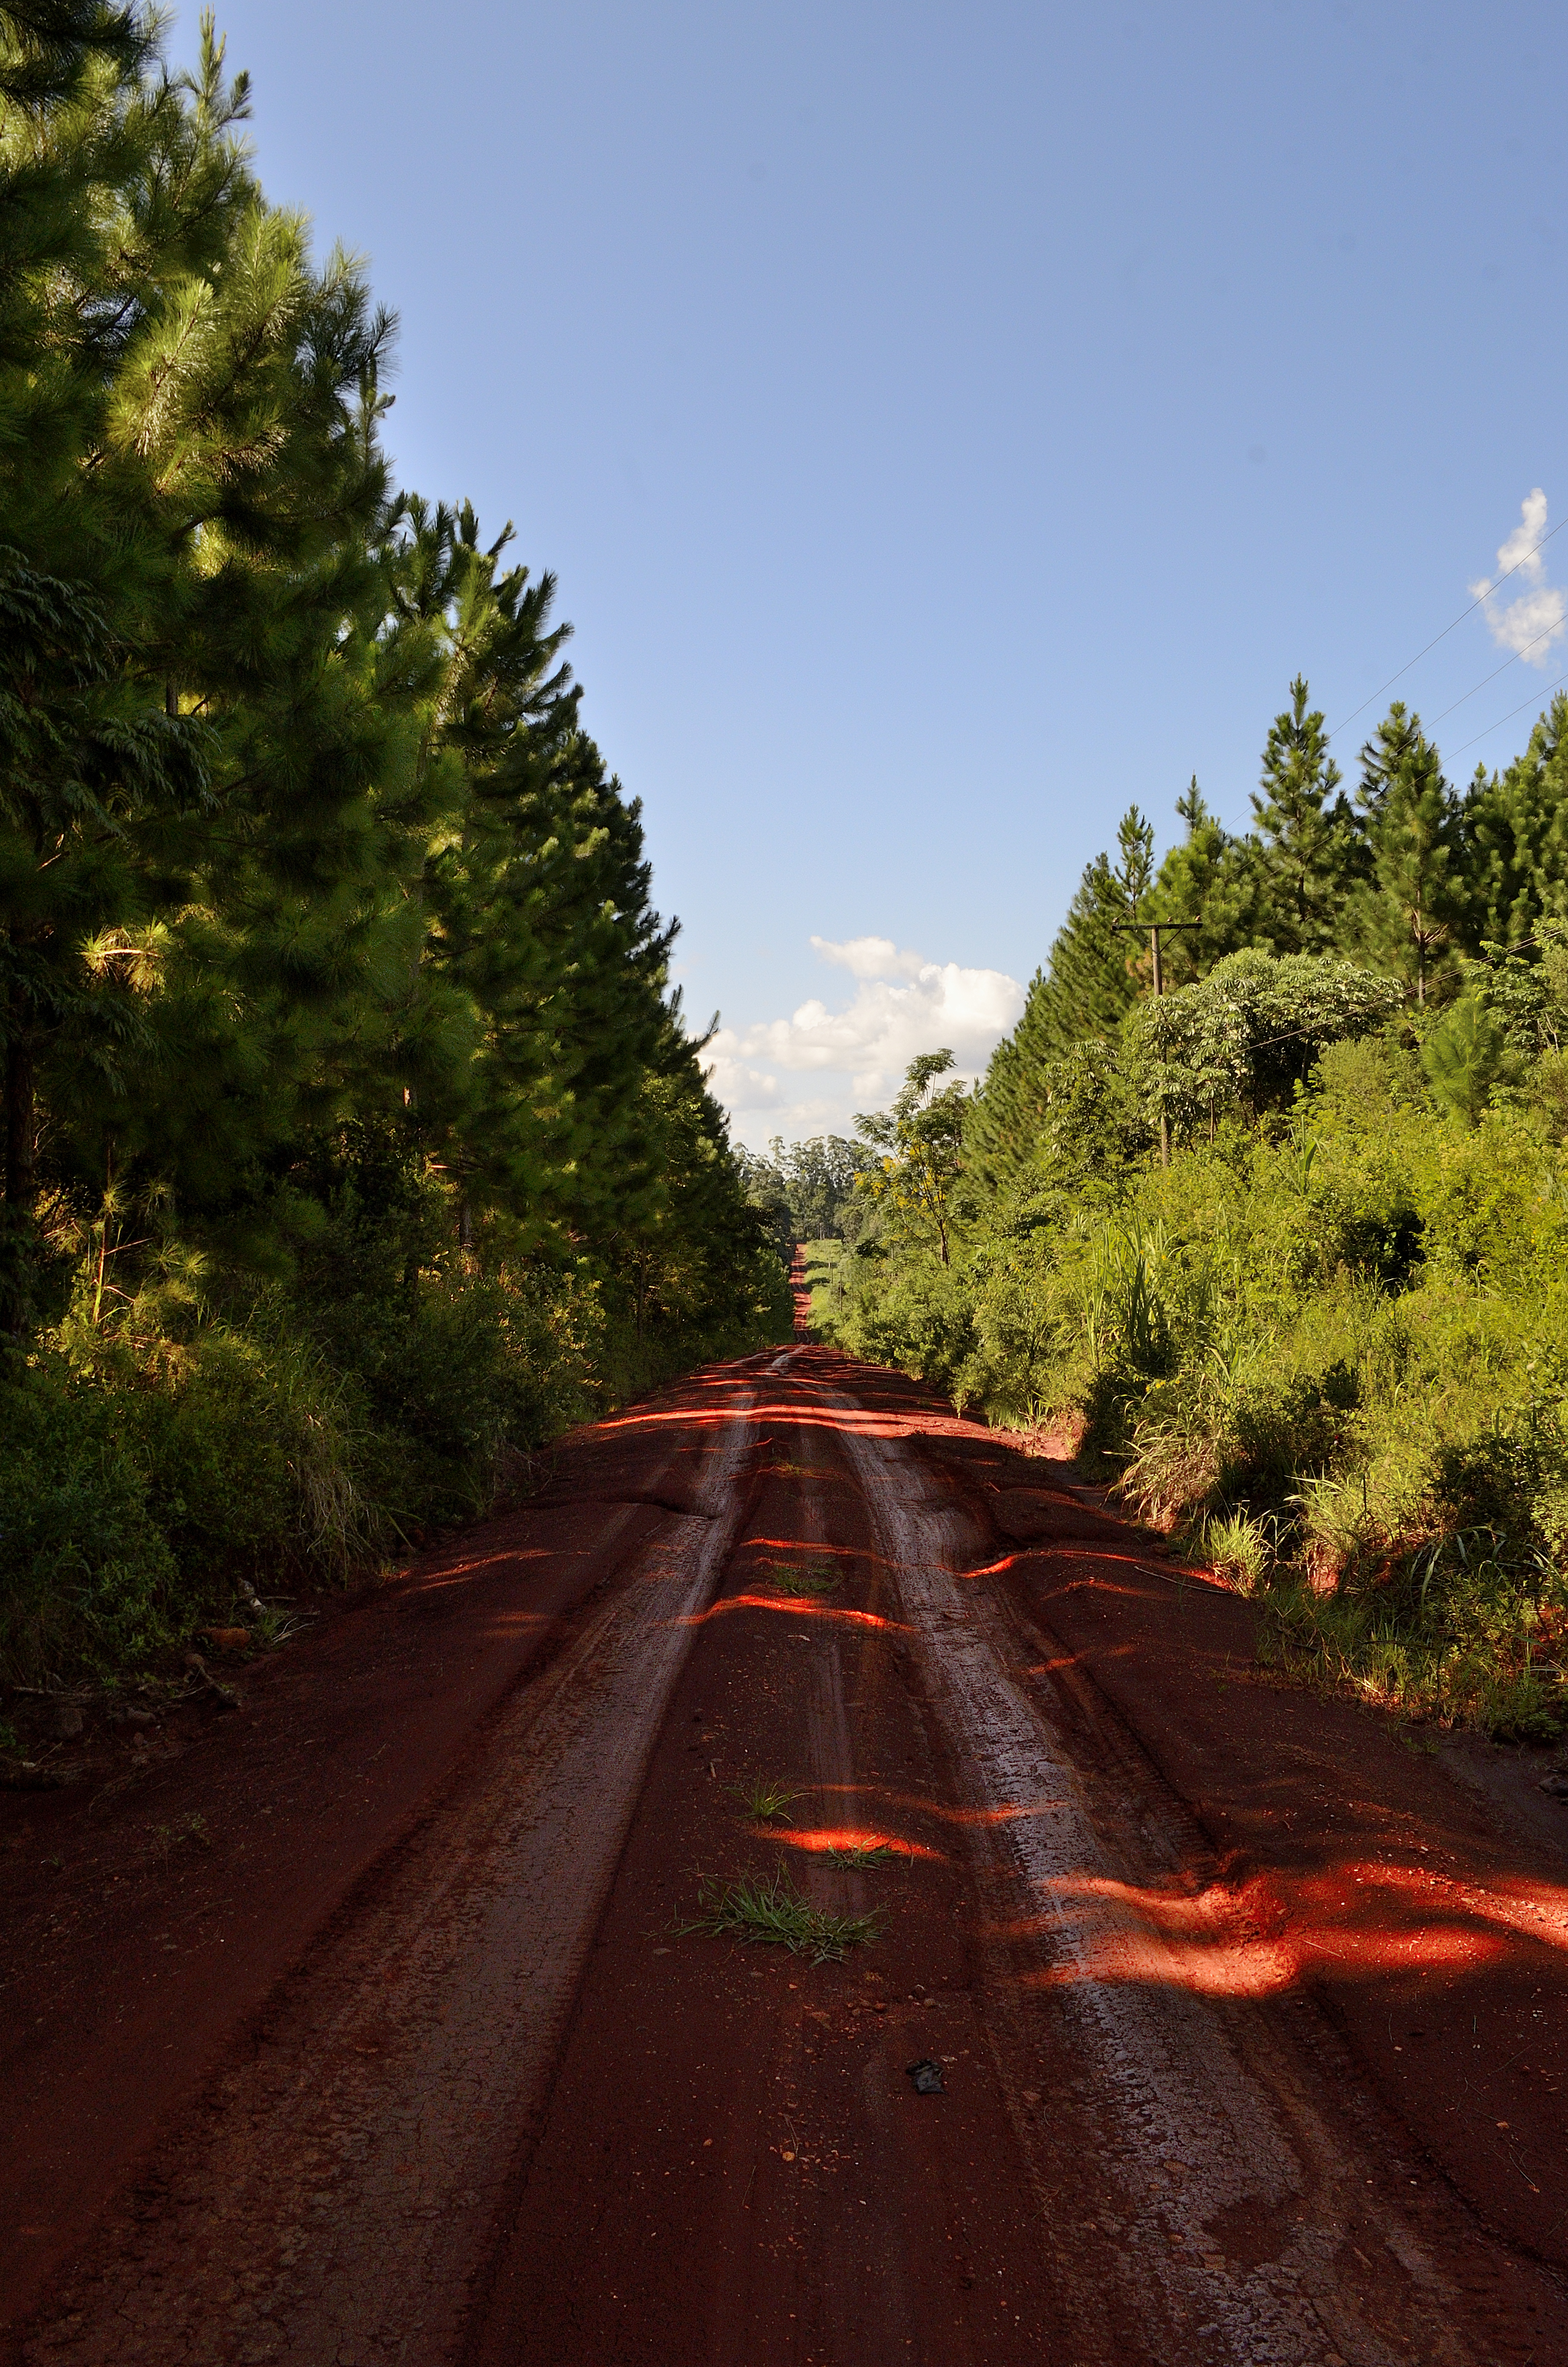
landscape, tree, nature, forest, mountain, road, sunlight, morning, leaf, hill, highway, valley, asphalt, dirt road, autumn, soil, road trip, infrastructure, cielo, verde, pino, eldorado, misiones, tierra, roja, calor, 9dejulio, rural area, natural environment